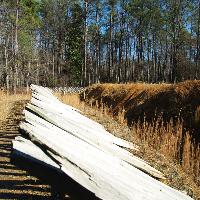
Weather: sun or clear